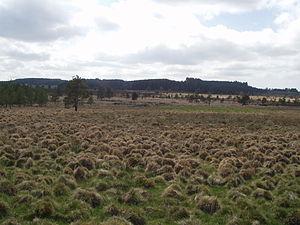
Une tourbière est une zone humide caractérisée par la présence de sphaignes, ces mousses en mourant s'accumulent progressivement pour former de la tourbe, un sol caractérisé par sa très forte teneur en matière organique, peu ou pas décomposée, d'origine végétale. La synthèse de matière organique y est plus importante que sa dégradation. Les écosystèmes tourbeux couvrent 3 % à 5 % des surfaces terrestres émergés, mais la biodiversité y est très élevée, et ils stockent le carbone de façon très efficace.
Le plateau de Millevaches, parfois appelé « Montagne limousine », est un grand plateau granitique français situé en Nouvelle-Aquitaine, dans l'historique Limousin, dont il constitue la partie la plus élevée. Il s'étend pour sa majeure partie sur un large quart nord-est du département de la Corrèze, occupe aussi le quart sud de la Creuse et déborde sur l'extrême sud-est de la Haute-Vienne.
Le conte limousin est une catégorie littéraire qui englobe les écrits, produits sous les diverses formes que peut prendre le genre littéraire du conte, qui illustrent tel ou tel aspect du Limousin ; et, en même temps, le conte limousin est rattaché au conte français, et il est donc un ensemble d'œuvres appartenant à la littérature française.
Le parc naturel régional de Millevaches en Limousin est un parc naturel régional français créé en 2004, situé à cheval sur trois départements de la région Nouvelle-Aquitaine. Il est, dans l'ordre chronologique, le deuxième parc naturel du territoire régional limousin ; le premier, celui du Périgord-Limousin, date de 1998. Il est l'un des quatre PNR de la nouvelle grande région. Il est présidé depuis 2016 par Philippe Connan, conseiller municipal de Saint-Sulpice-les-Bois, qui succède à l'ancien conseiller régional de Corrèze Christian Audouin.
Le sac de Limoges est un épisode de la guerre de Cent Ans s'étant déroulé au mois de septembre 1370. Après un court siège, une partie de la ville de Limoges, qui a ouvert peu avant ses portes aux armées françaises du roi Charles V, est mise à sac par les armées d'Édouard de Woodstock, prince d'Aquitaine, en représailles à ce que les Anglo-Aquitains considèrent comme un acte de félonie.
La race ovine Limousine est une race de moutons du nord du Massif central apparue à la fin du XIXᵉ siècle sur le plateau de Millevaches à la suite de divers croisements entre races. Elle est officialisée en 1943.